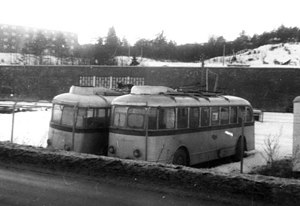
Trolleybus / Historie
To trolleybusser fra Oslo Sporveier, sat til skroting ved Ryen vognhall, 1964